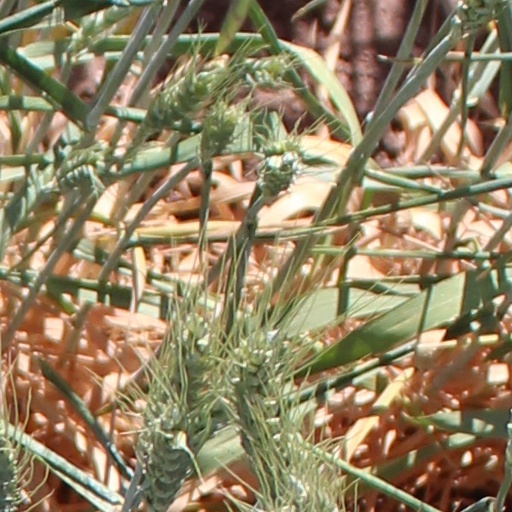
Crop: wheat